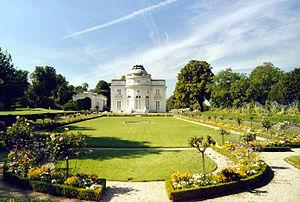
Une folie est une maison de villégiature ou de réception construite à partir du XIVᵉ siècle et principalement au XIXᵉ siècle par l'aristocratie ou la bourgeoisie aisée en périphérie des villes. Initialement isolées dans la campagne, les folies furent rejointes ultérieurement par l'urbanisation extensive. Elles ont précédé les résidences de week-end bourgeoises et les villas de vacances. Les folies connurent une diffusion d'autant plus grande que l'attrait romantique des bords de mer et de la montagne se combinait avec les possibilités nouvelles de transport du XIXᵉ siècle.
La Compagnie des Suisses de Monseigneur le Comte d'Artois est une compagnie de gardes suisses, créée en 1773 pour le futur Charles X.
Richard Seymour-Conway, 4ᵉ marquis d'Hertford, aussi connu sous le nom de Lord Hertford, est un collectionneur d'art et francophile anglais né le 22 février 1800 et mort le 25 août 1870, fils de Francis Seymour-Conway et de Maria Fagnani.